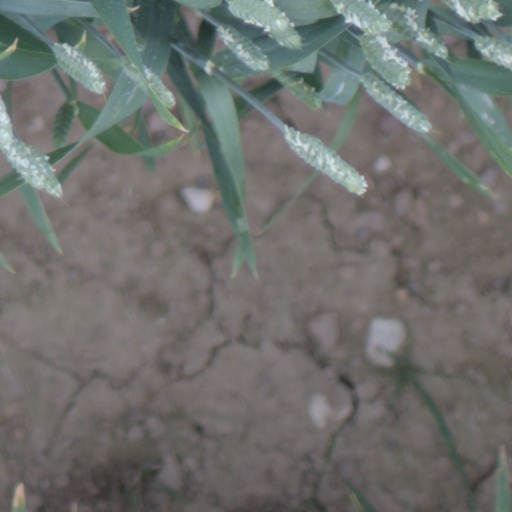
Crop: wheat